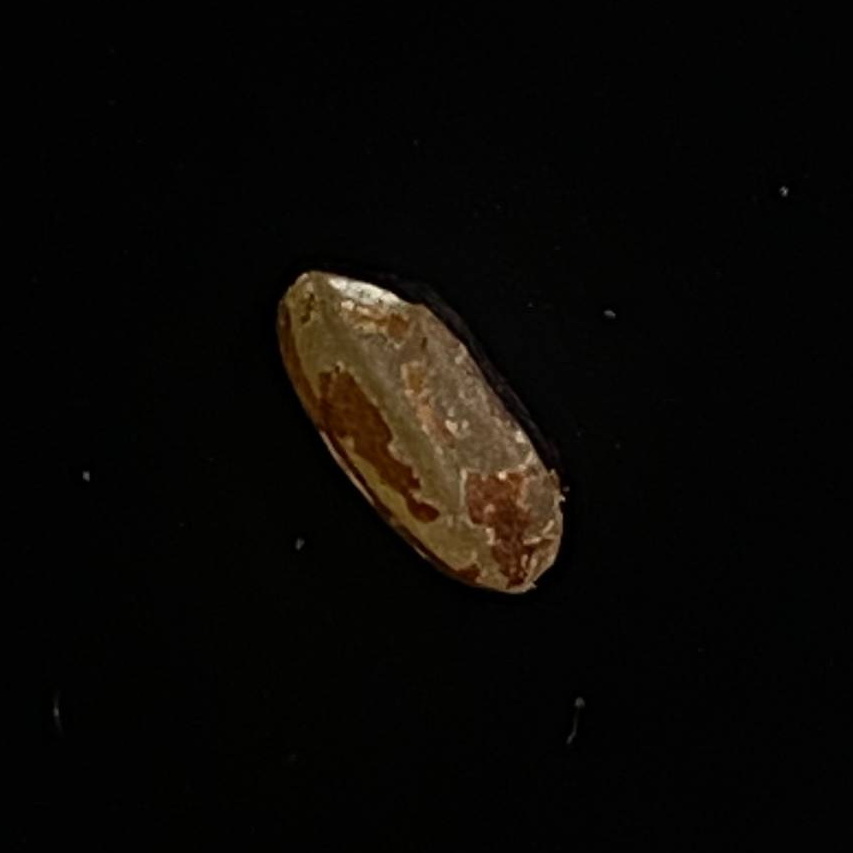
Rice variety: Lal_Aush